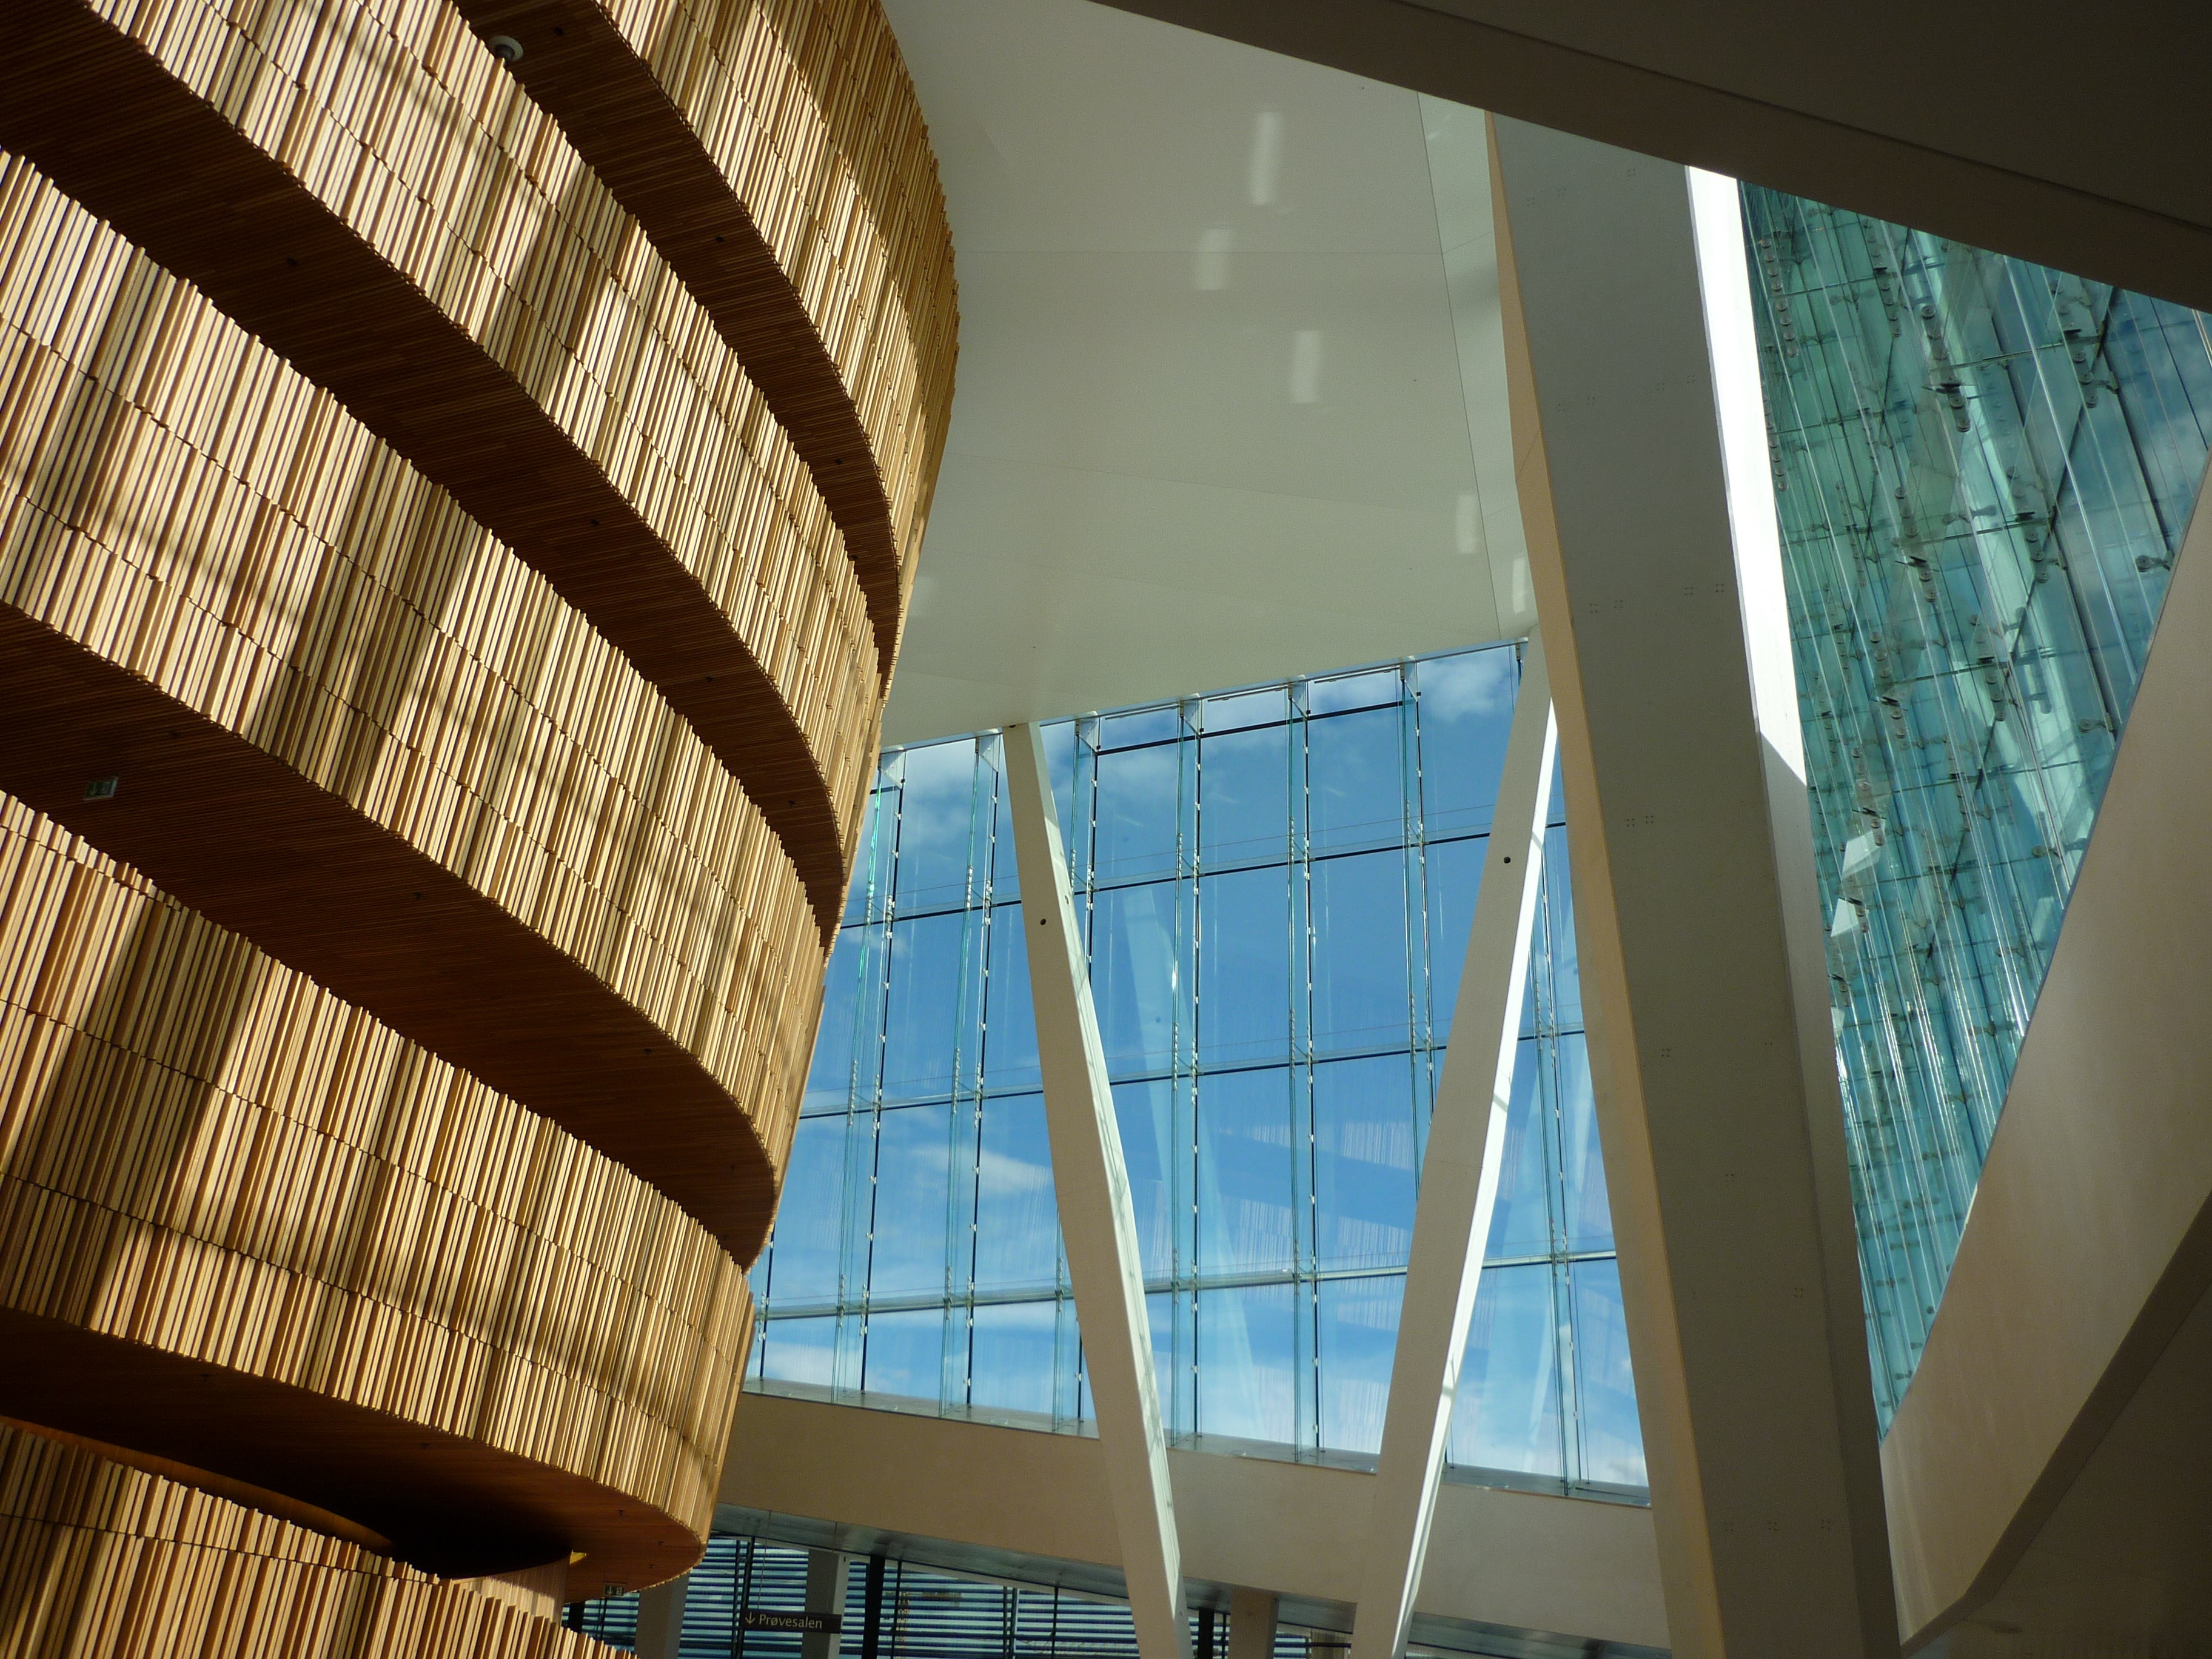
architecture, wood, window, glass, building, ceiling, opera, opera house, facade, interior design, places of interest, design, oslo, daylighting, window covering